SR.N4

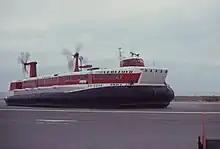
SR.N4 GH-2004 "Swift", 1974

The plastic construction kit company Airfix produced a model of the SR.N4 in the early 1970s, with a clear plastic top decking to show the detailed interior.